Elvis Wang

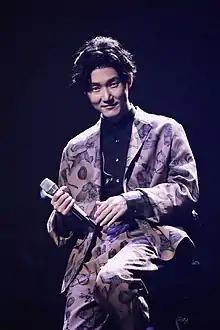
Elvis Wang in 2019

Wang Xi (born Wang Xin; 9 April 1985), known professionally as Elvis Wang, is a Chinese pop bass singer from Yingkou, Liaoning.